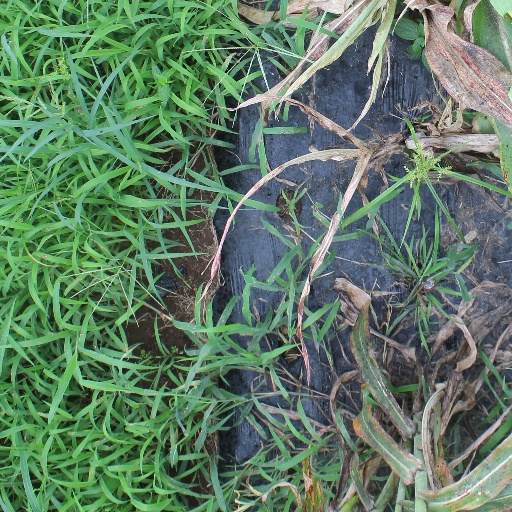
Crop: sorghum